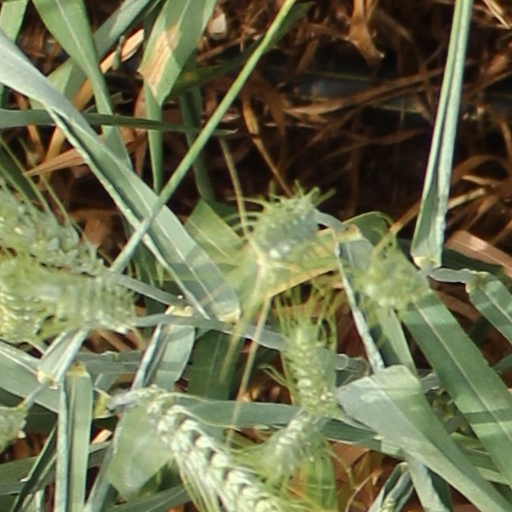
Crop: wheat